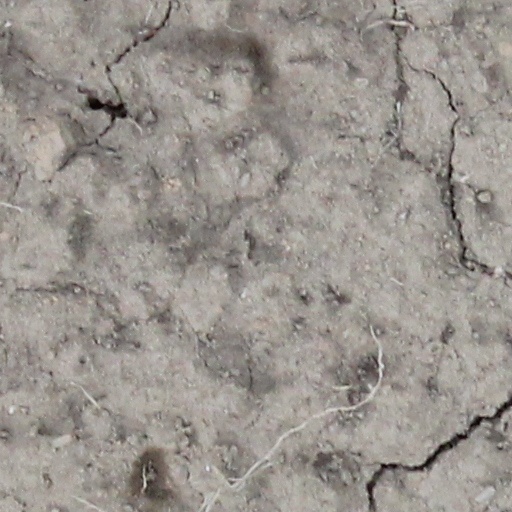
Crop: wheat